C. A. Landenberger House

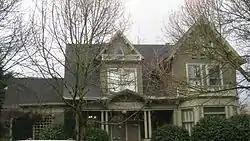
The house's exterior in 2010

The C. A. Landerberger House, also known as the Landenberger-Jorgensen House or the Emil Jorgensen House, is a historic Queen Anne-style house in Portland, Oregon, that was built in 1896. It was listed on the National Register of Historic Places in 1988. It is also a contributing building in the NRHP-listed Alphabet Historic District.